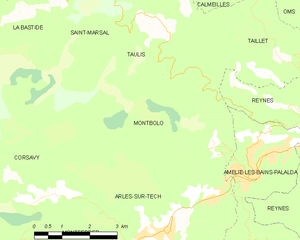
Carte des communes françaises